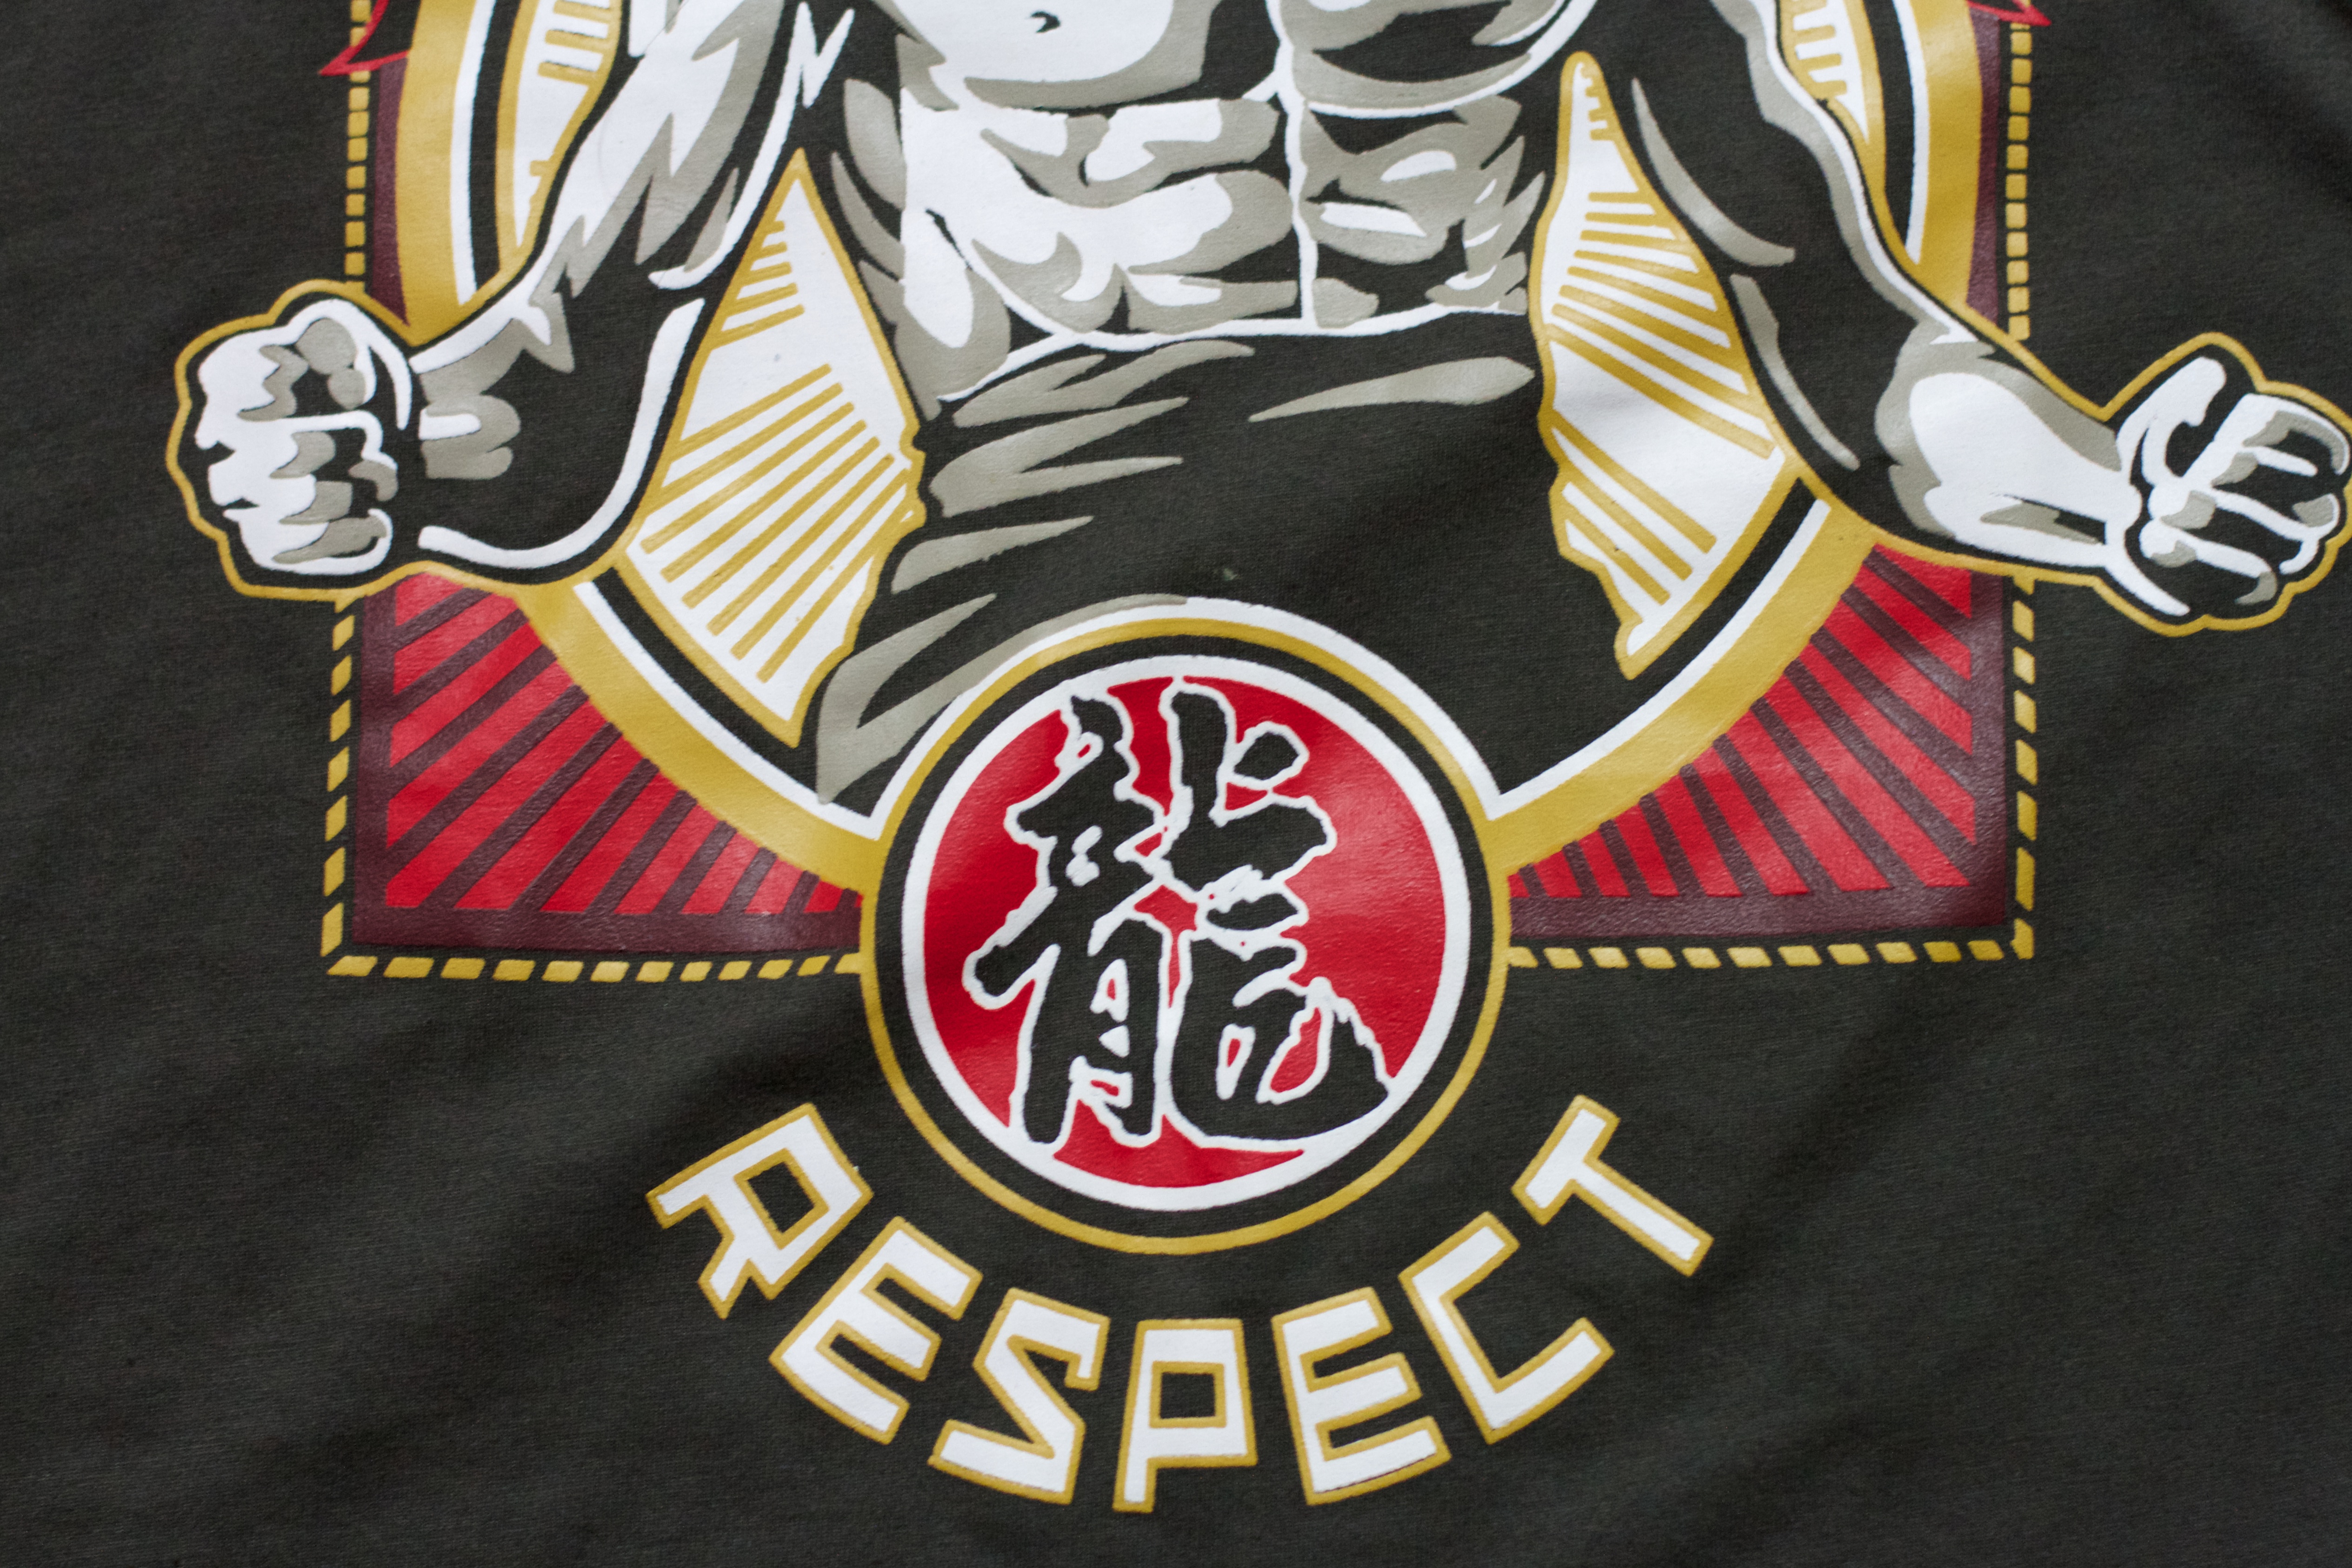
clothing, t shirt